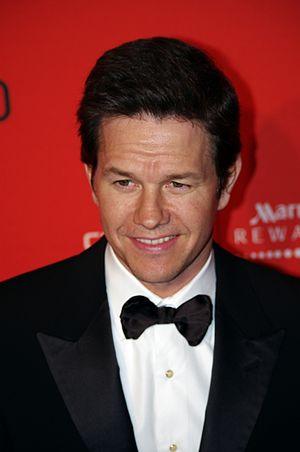
Crazy Night ou Méchante soirée au Québec est un film américain réalisé par Shawn Levy, sorti en 2010.